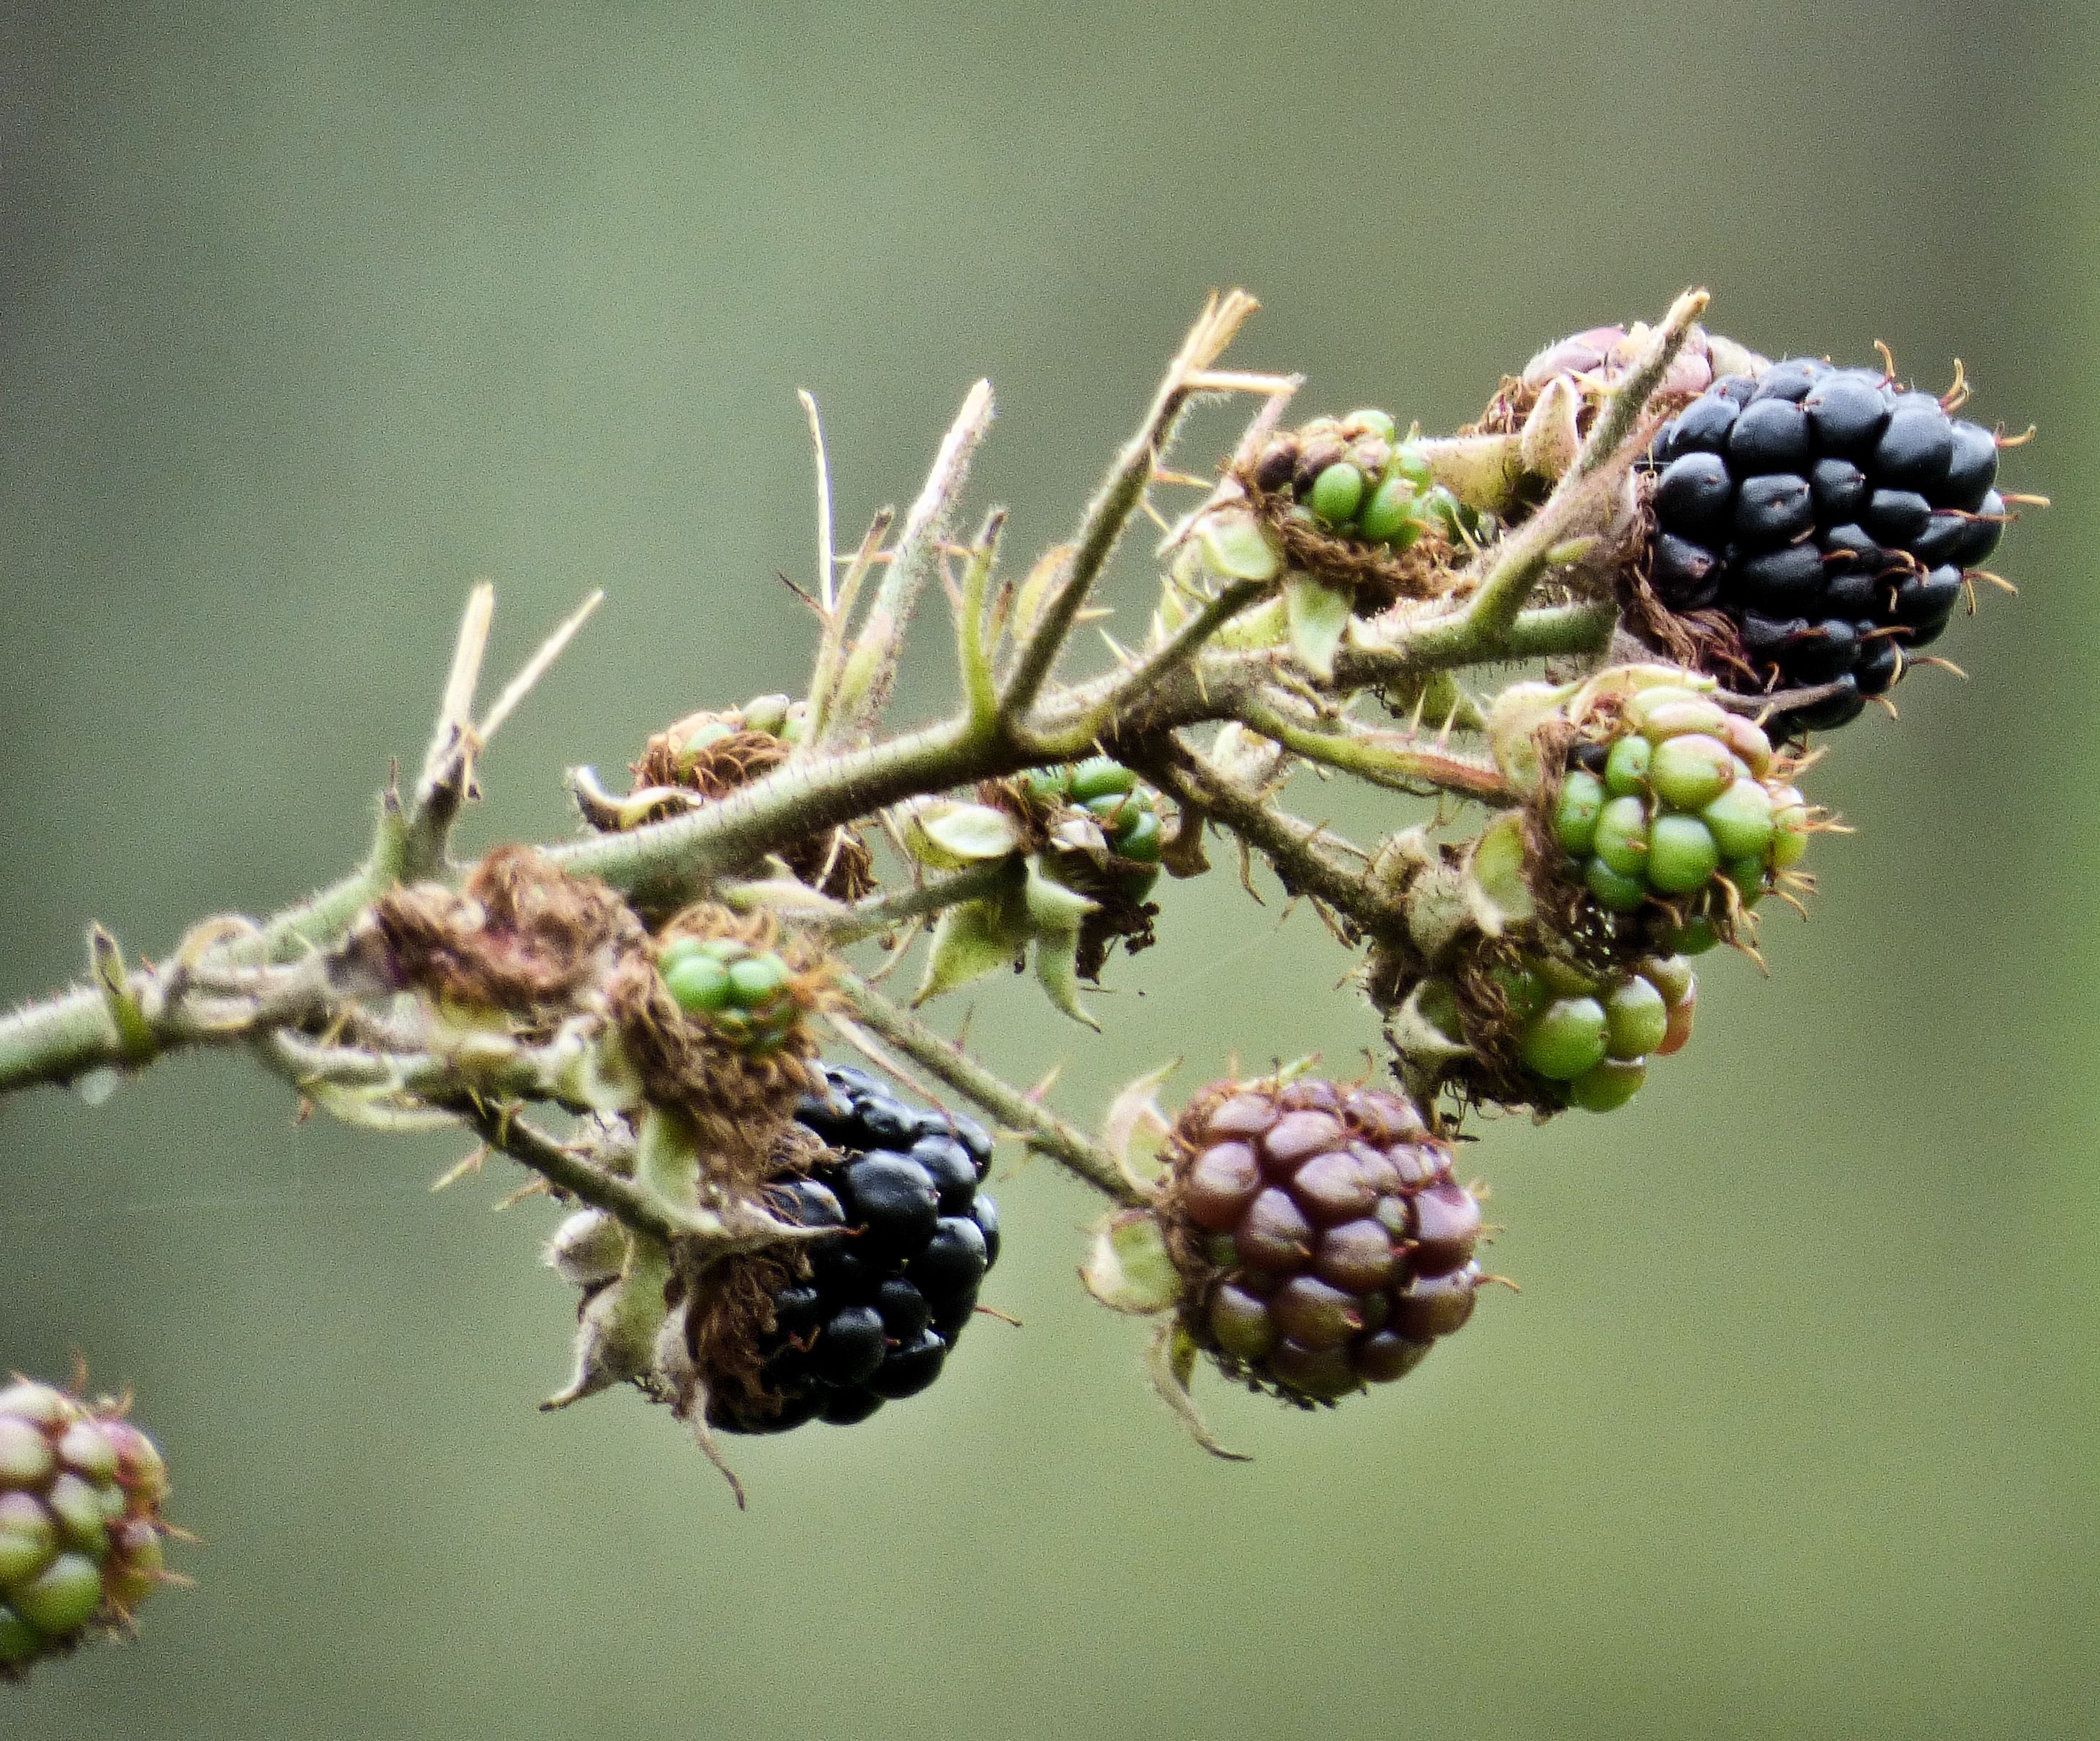
tree, branch, rope, plant, fruit, wild, food, insect, natural, healthy, twig, jam, berries, larch